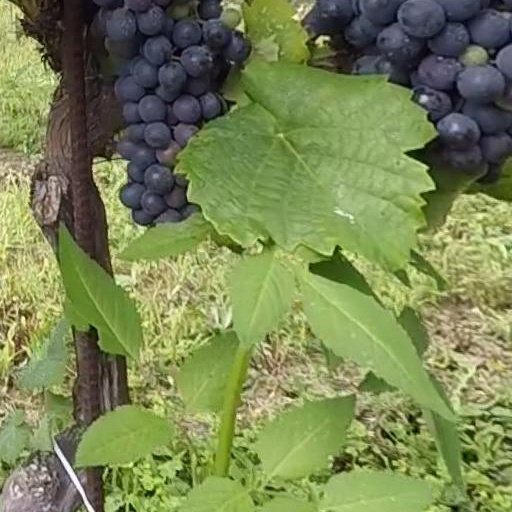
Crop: grape